Harry Culver

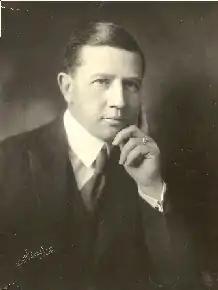
Culver, ca. 1913

Harry Hazel Culver (January 22, 1880 – August 17, 1946) was a real estate developer and promoter. He was born in Milford, Nebraska, the middle child of five of Jacob H. and Ada L. (Davison) Culver, who lived on a farm. At age 18, he enlisted in the Spanish–American War and served as a corporal and sergeant.